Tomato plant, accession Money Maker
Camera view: vertical (180 deg); turntable rotation: 240 degrees
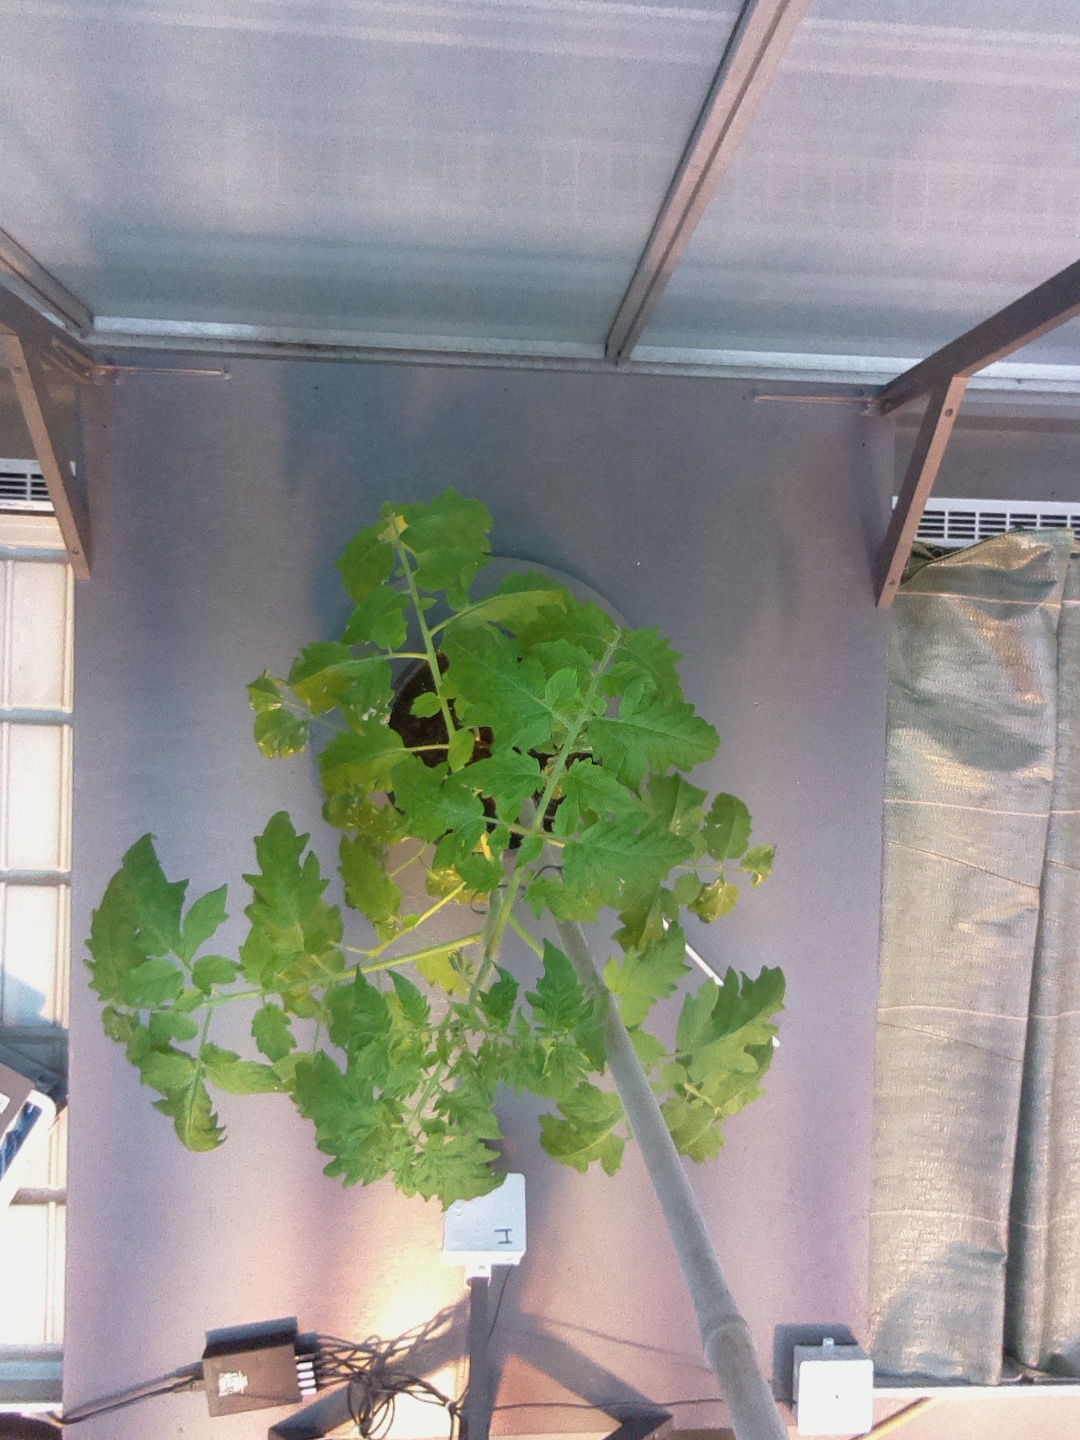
BBCH growth stage 53: 3 inflorescences visible